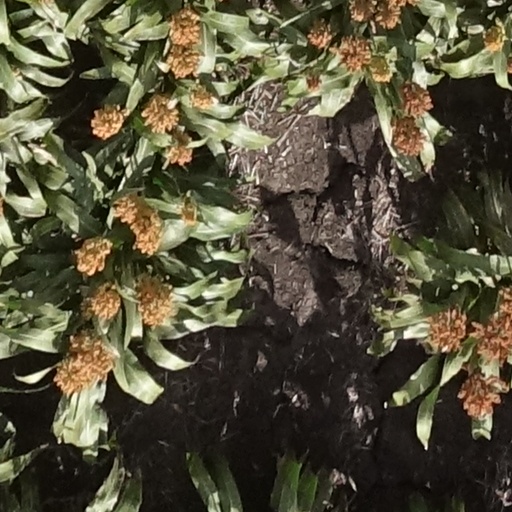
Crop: sorghum